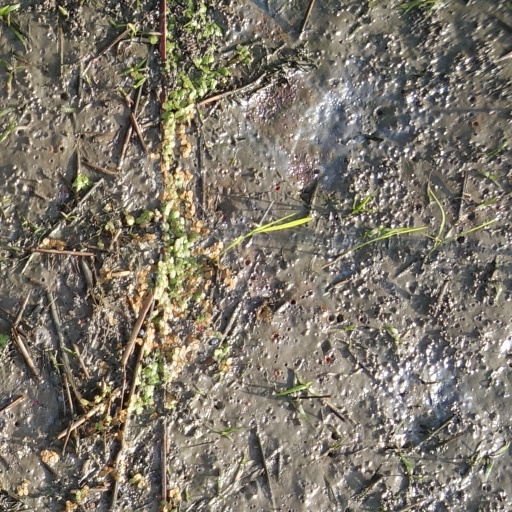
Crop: rice